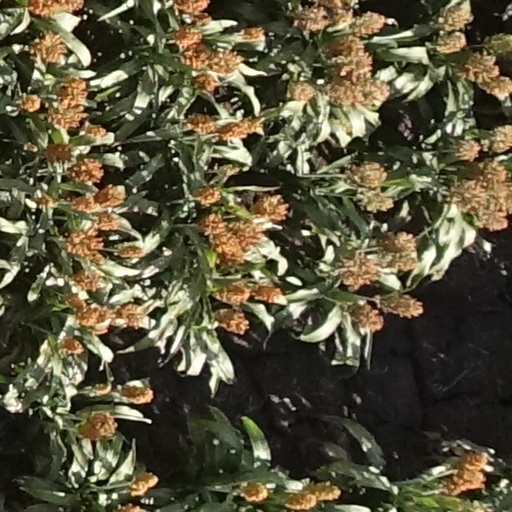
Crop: sorghum